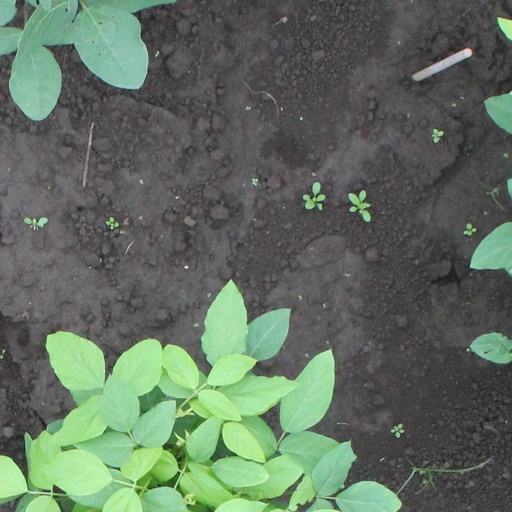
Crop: soybean